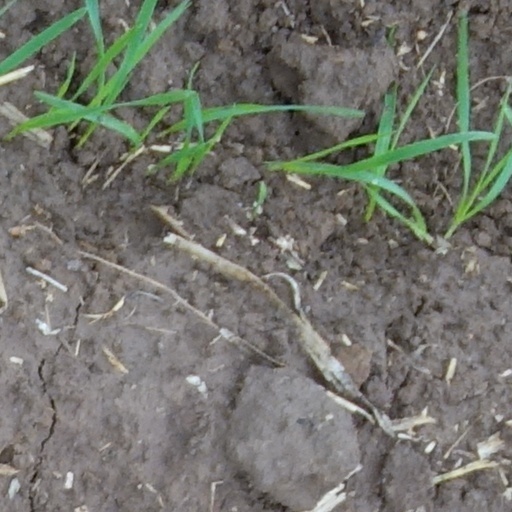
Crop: wheat